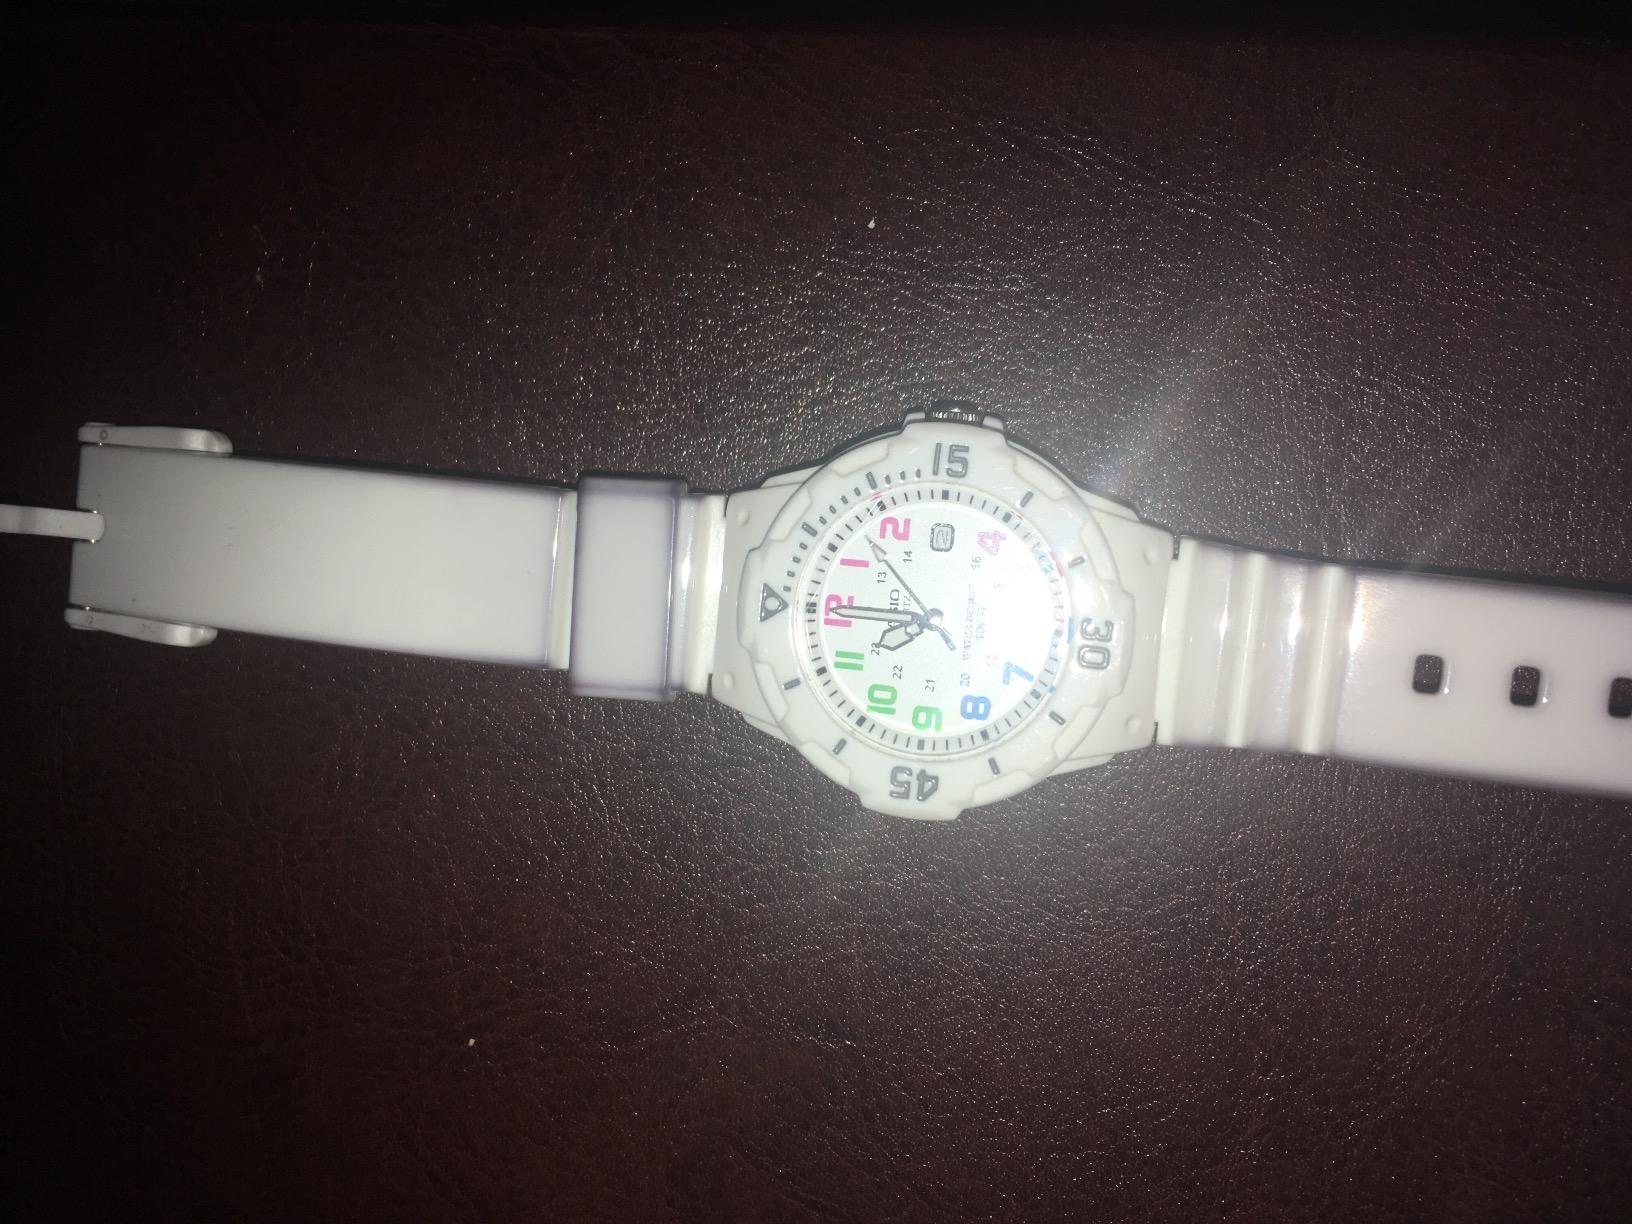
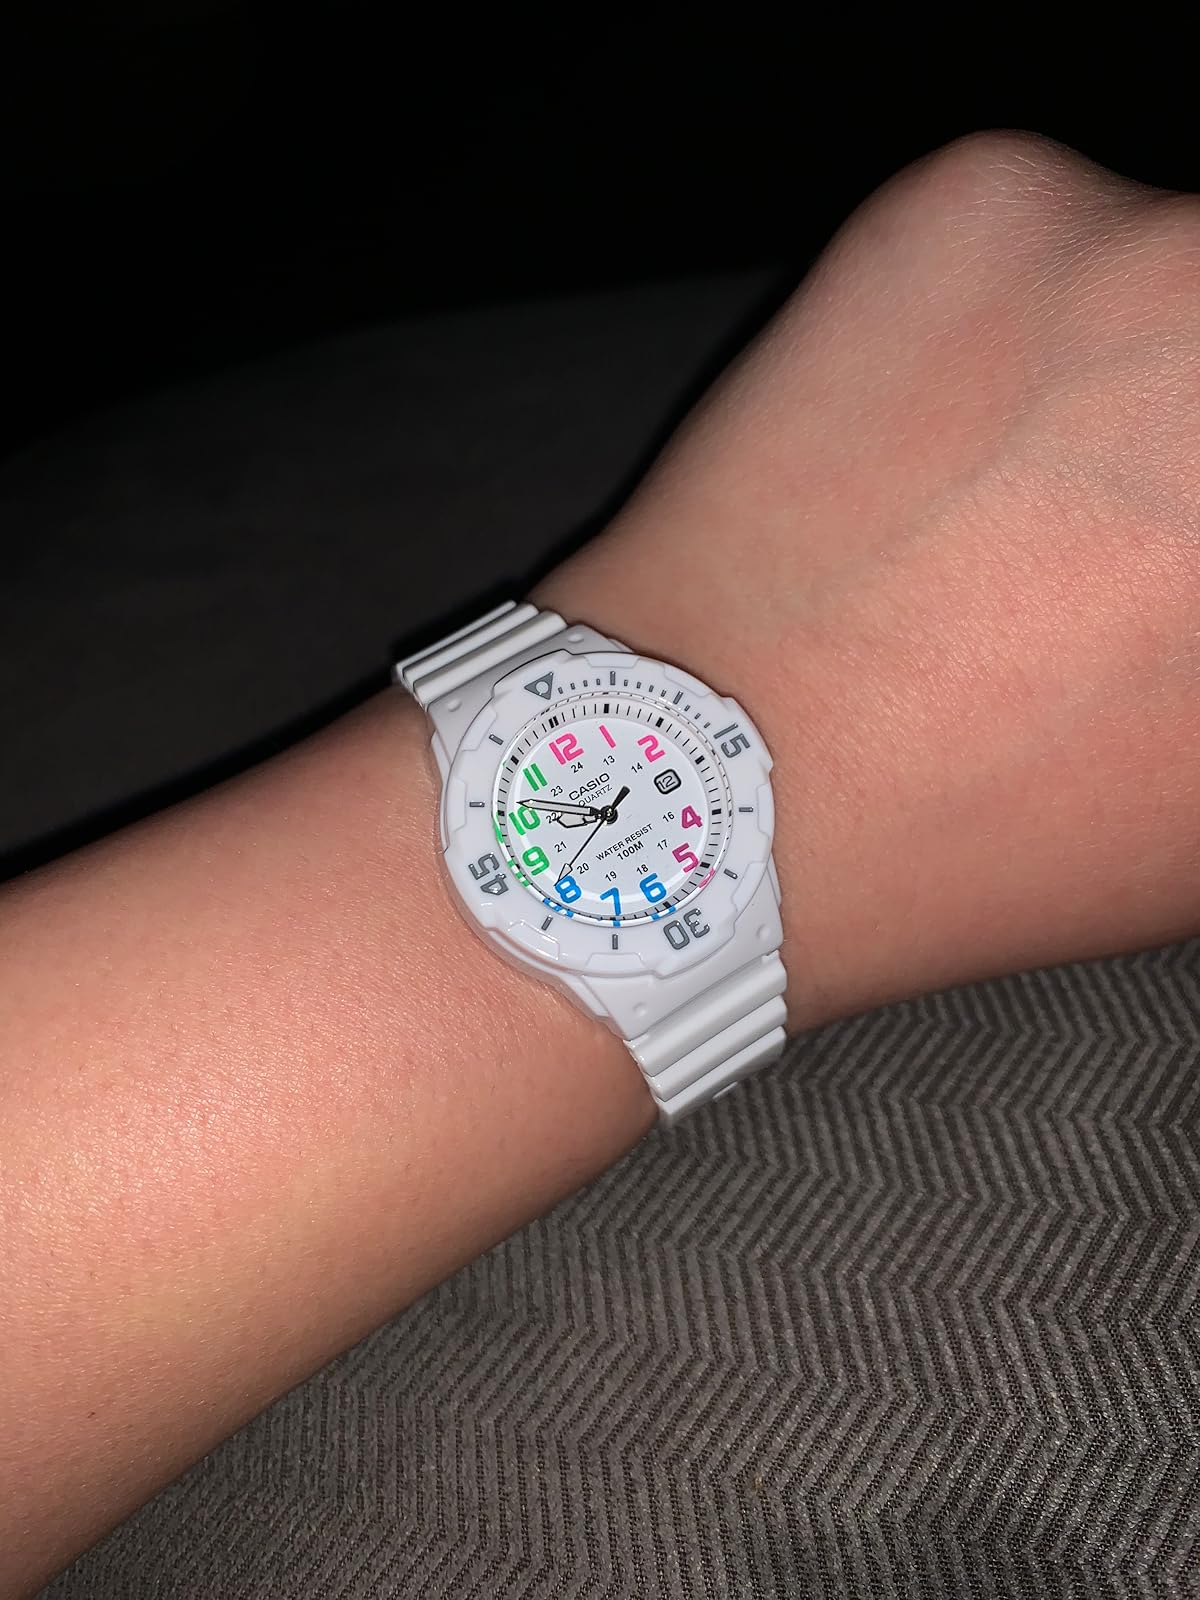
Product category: accessories_watch
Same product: yes